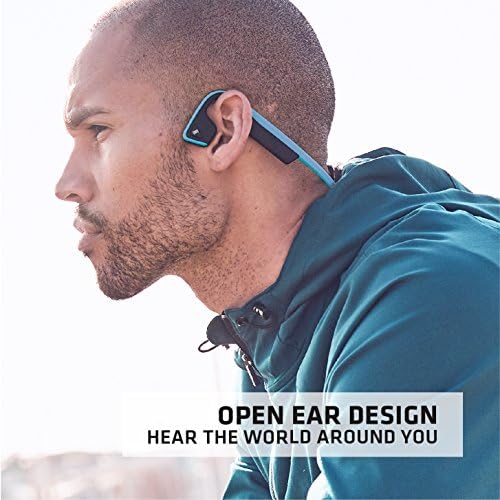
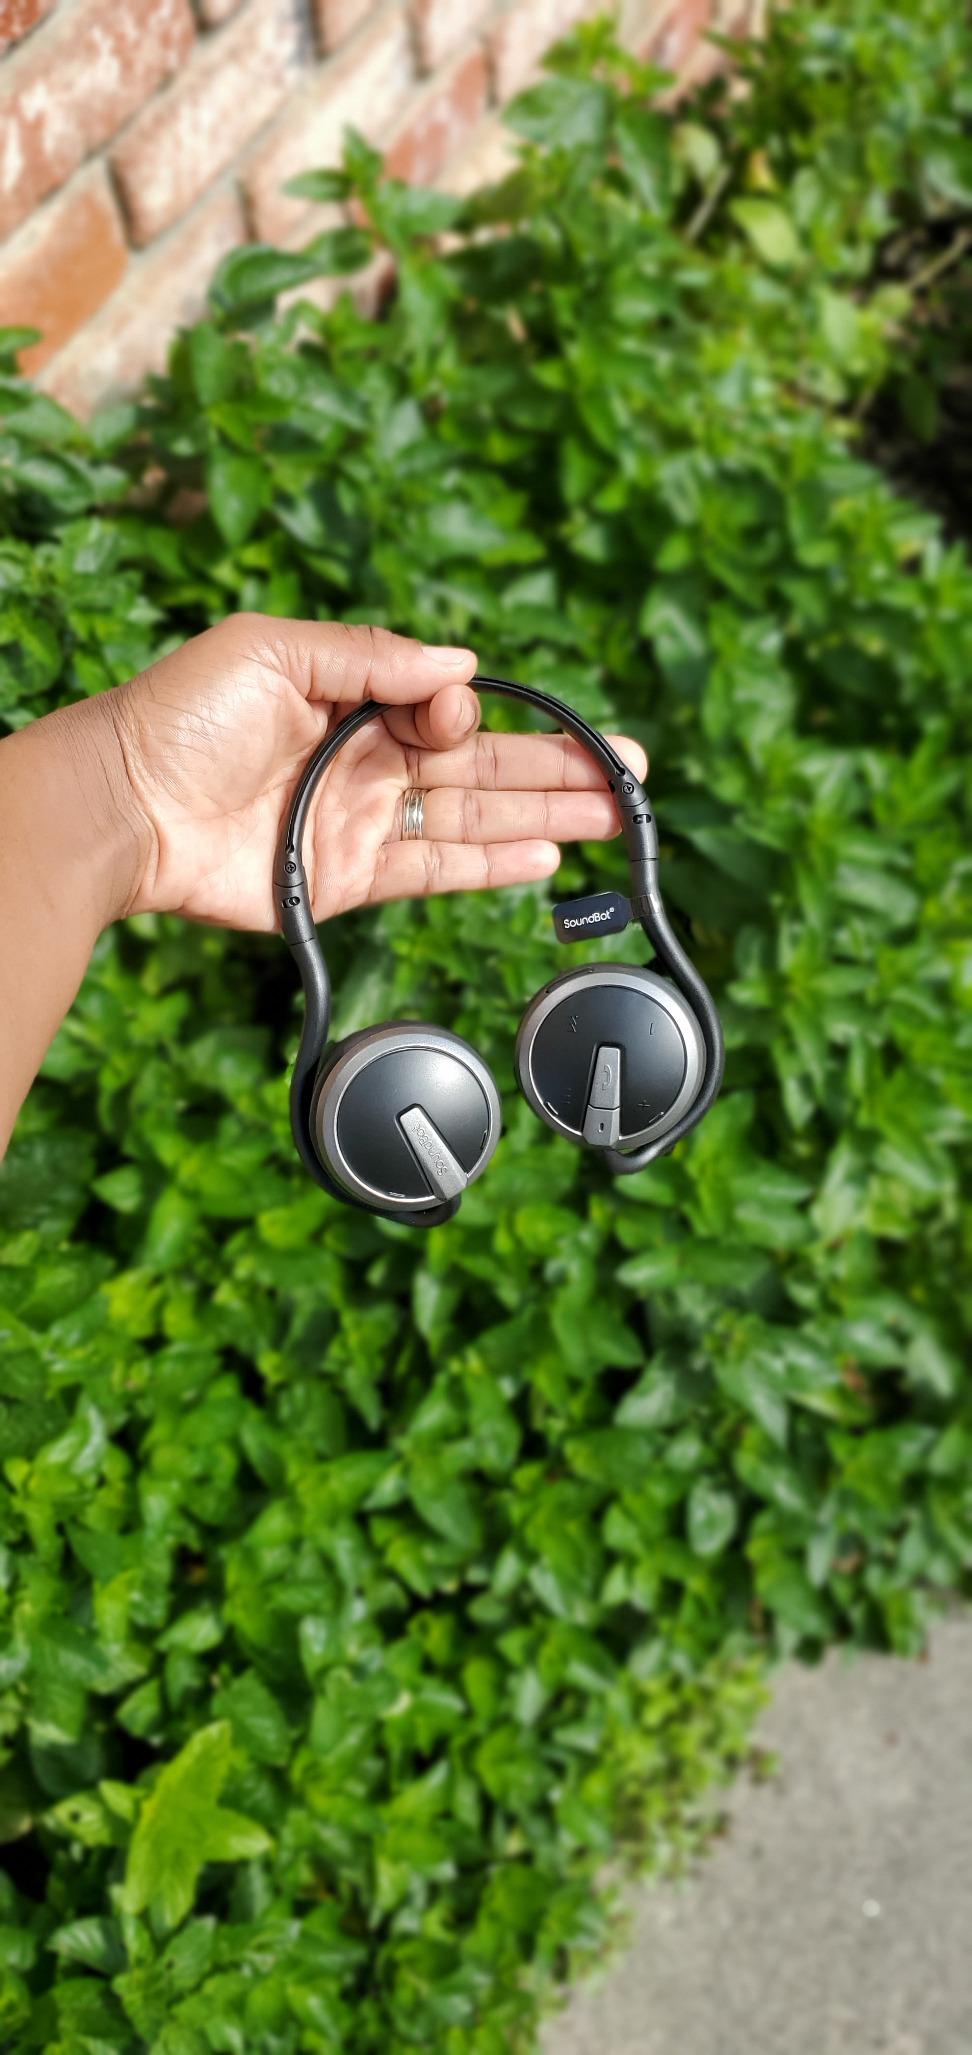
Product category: headphones
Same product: no